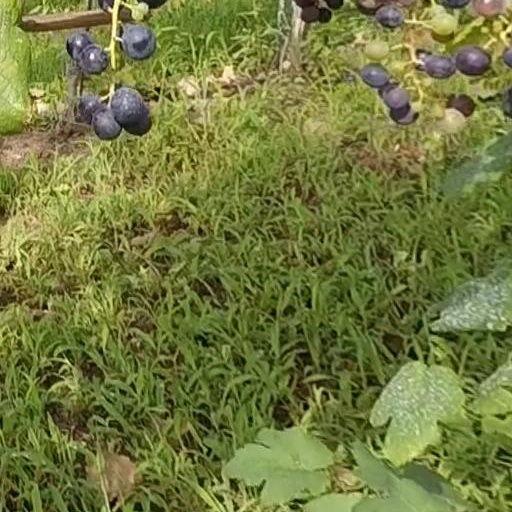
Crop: grape